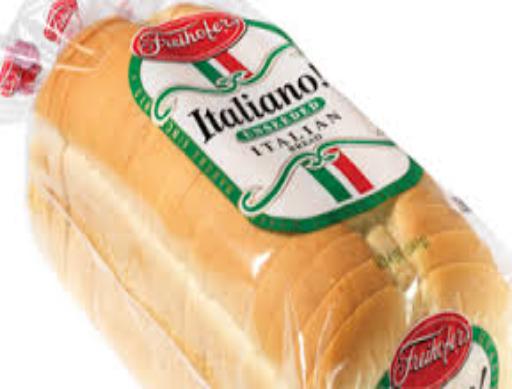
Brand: Freihofers
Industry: Food